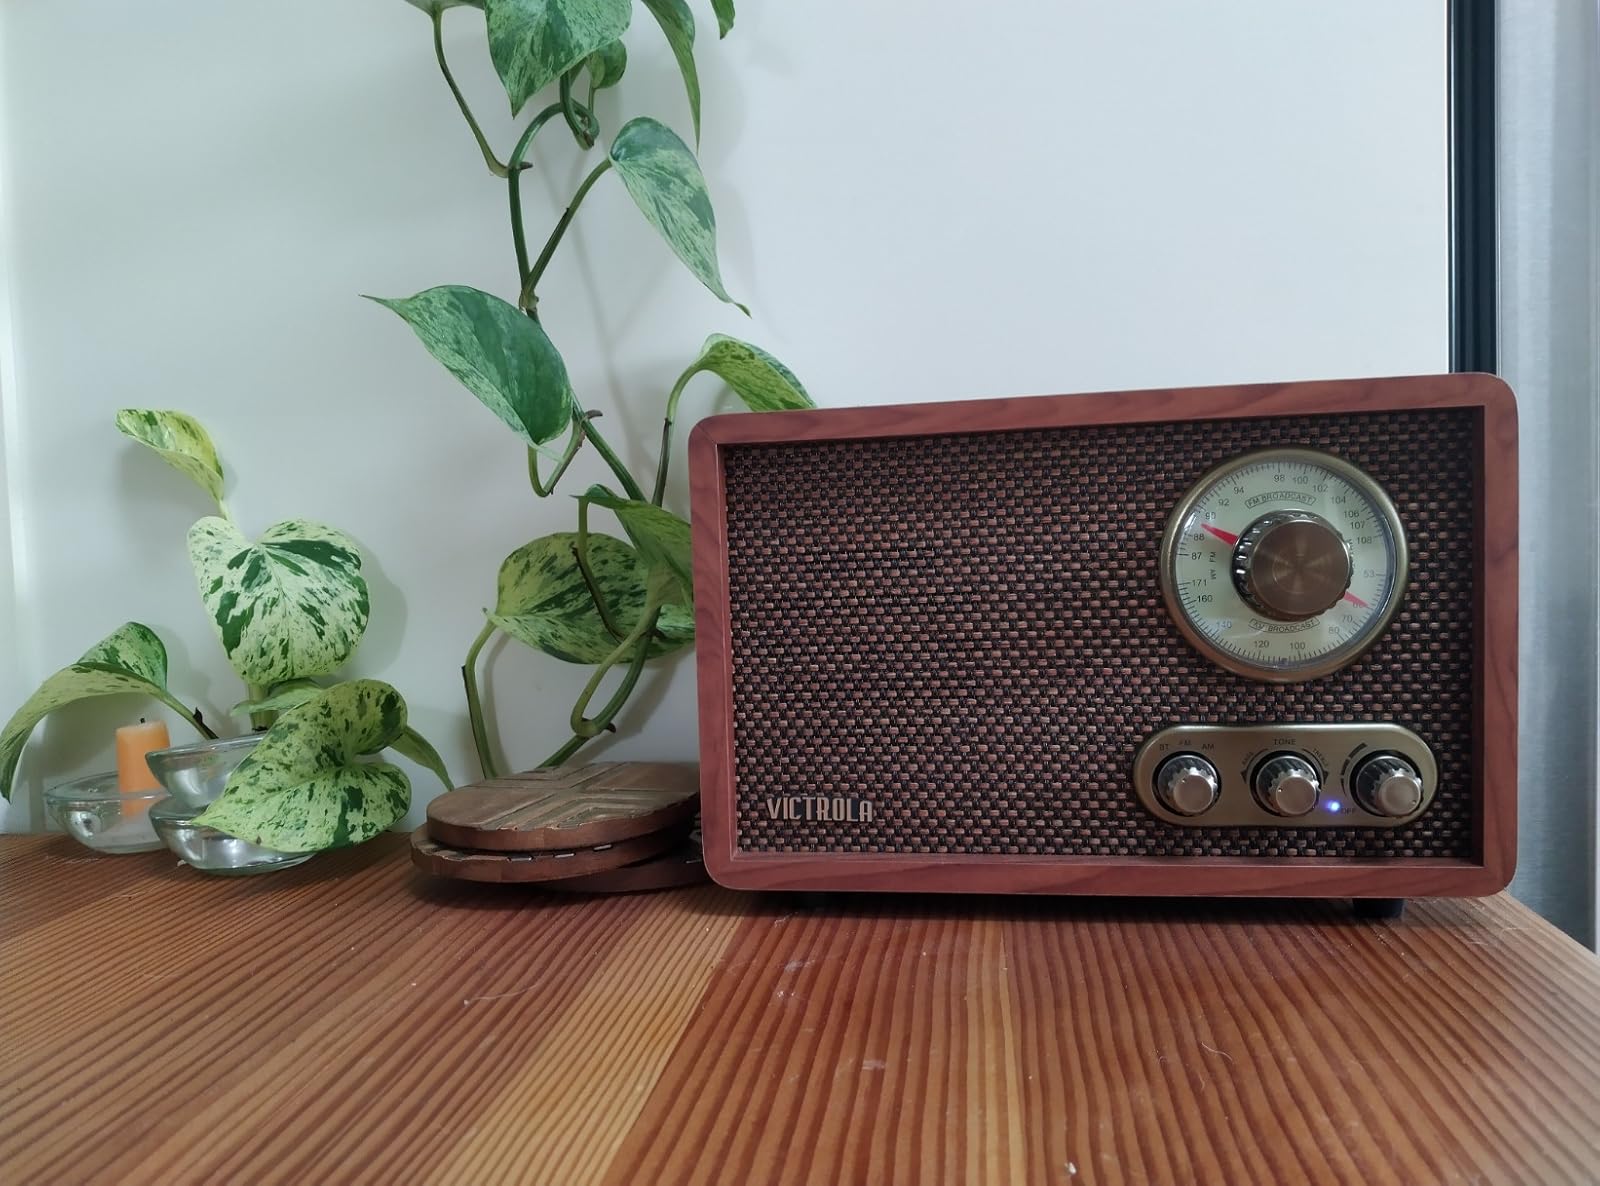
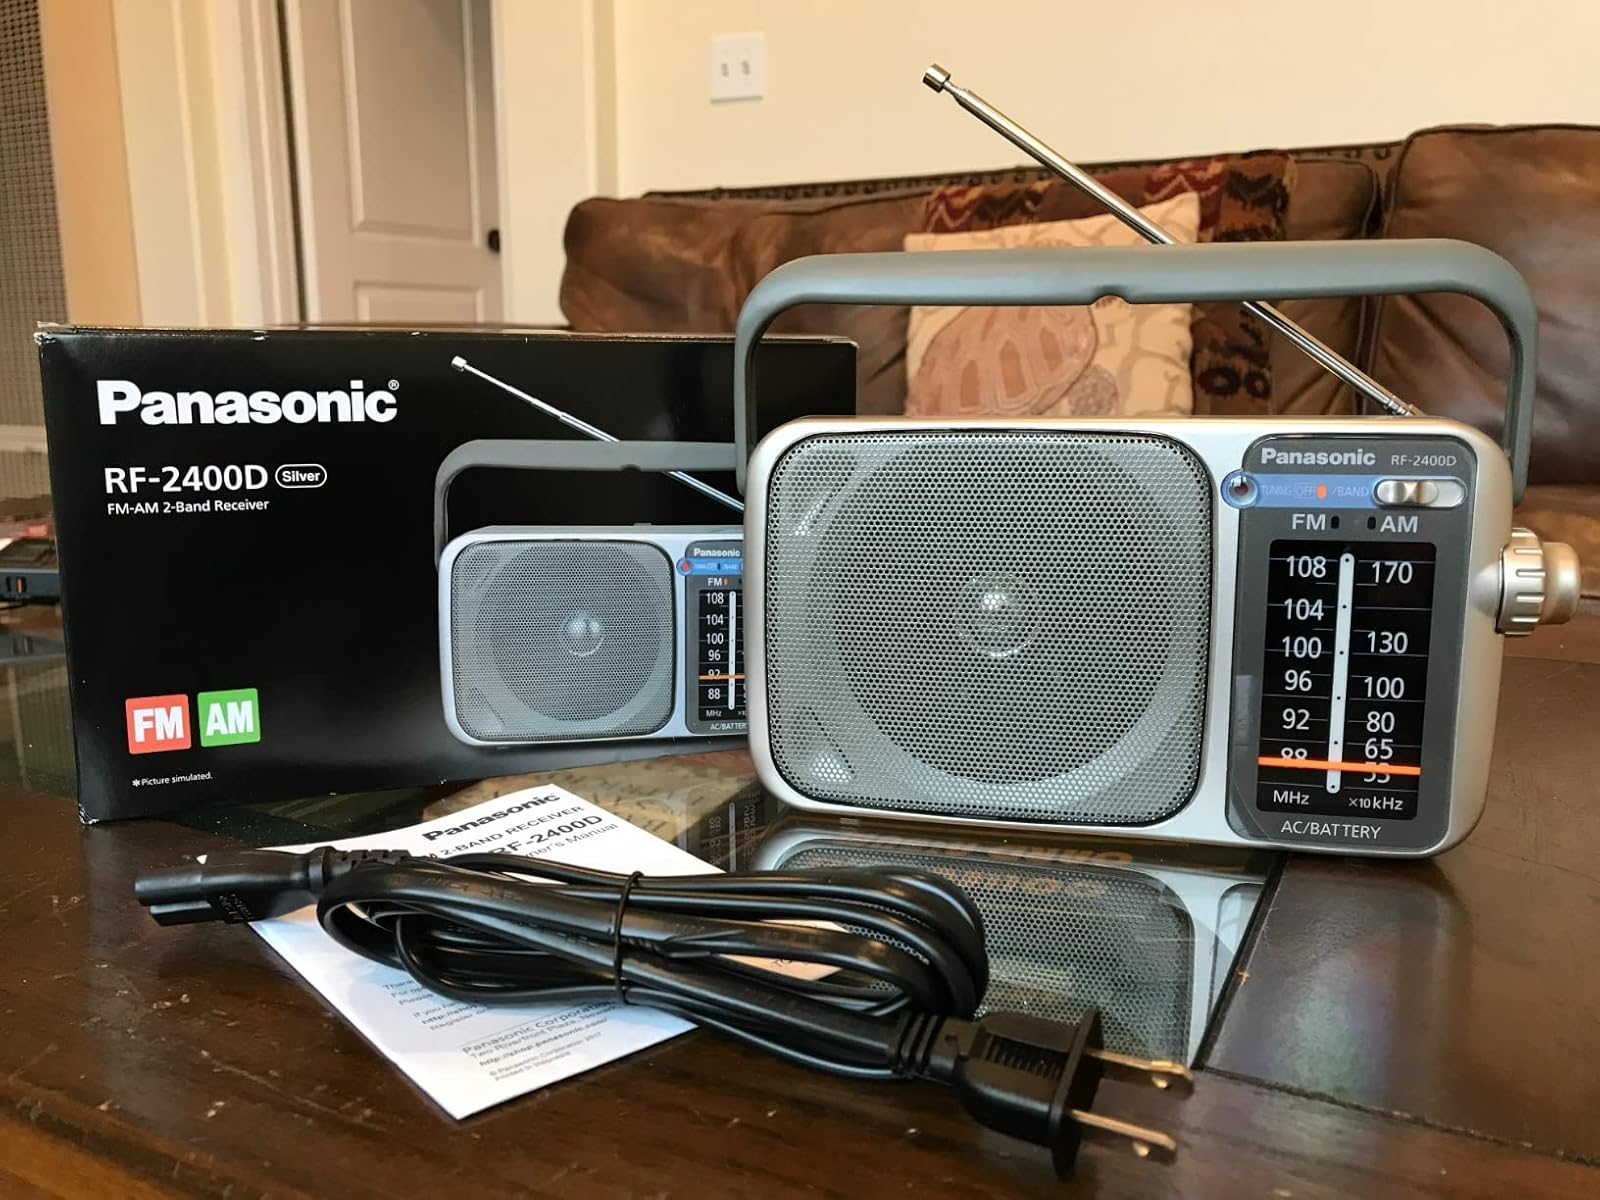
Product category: radio
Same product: no